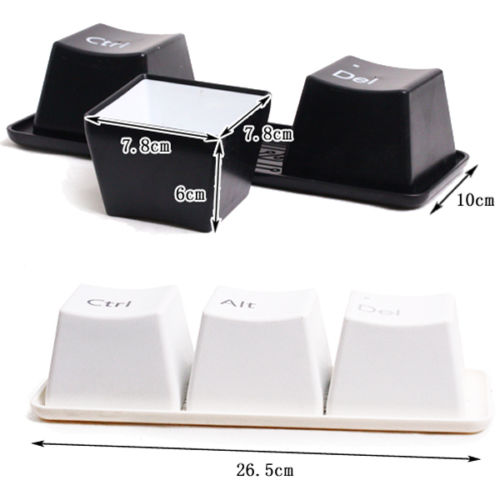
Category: mug